Pratap Gaurav Kendra

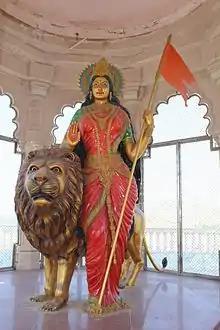
Bharat Mata statue

The project provides information on the past of Mewar and India, showing how it was plundered by invaders and how its boundaries were reduced. One of the attractions is a presentation of the history of Mewar with moving figures, sound, and light.